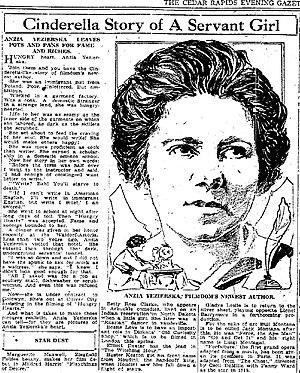
Anzia Yezierska est une romancière juive américaine d'origine polonaise. Ses nouvelles et ses romans, d'inspiration autobiographique, portent sur l'immigration, les difficultés d'assimilation et d'intégration que rencontrent les classes populaires, et sur le rêve américain.